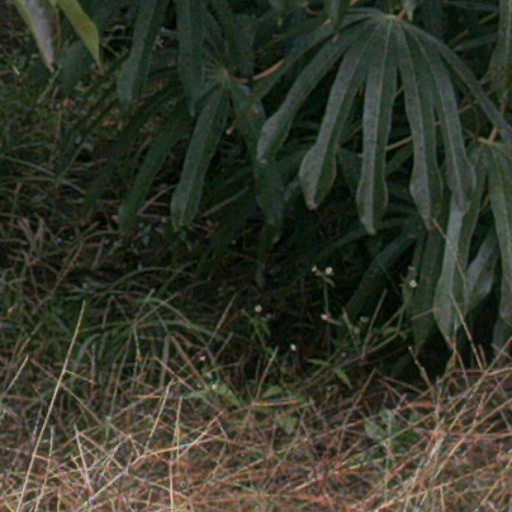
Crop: cassava